Golem (2019 video game)

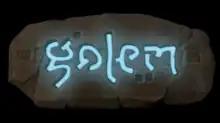

Golem is a video game developed by Highwire Games and published by Perp Games for the PlayStation 4 video game console, specifically for the PlayStation VR virtual reality headset. It was released on November 15, 2019.